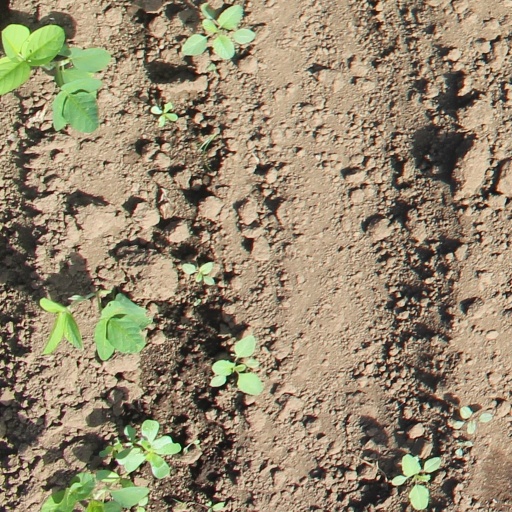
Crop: soybean